Gad Lanzer

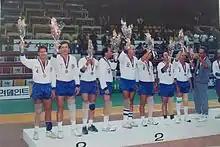
Israeli volleyball team at the 1988 Seoul Paralympic Games

Gad Lanzer (born 1944) competed for Israel in the men's standing volleyball events at the 1976 Summer Paralympics, 1988 Summer Paralympics, and 1992 Summer Paralympics, as well as competing in para swimming at the 1976 Games.